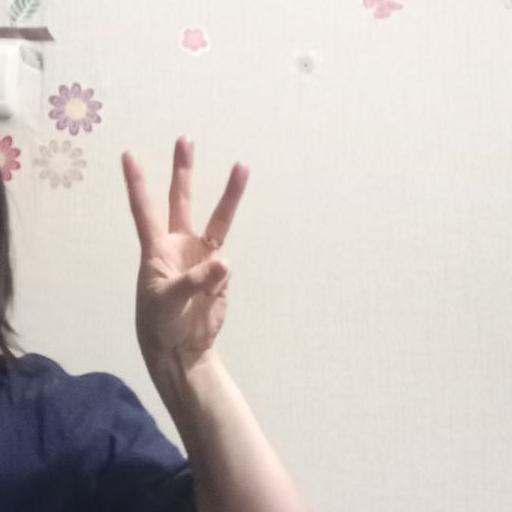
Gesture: three